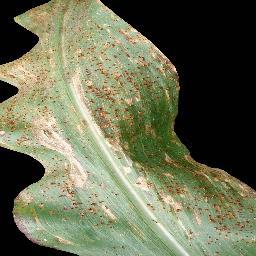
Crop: corn
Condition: (maize)_common_rust